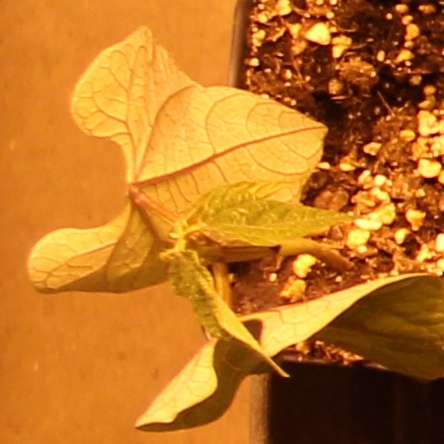
Label: Blackbean